Minuscule 482

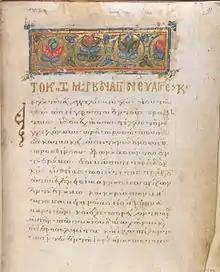
The first page of the Gospel of Mark

The Greek text of the codex is a representative of the Byzantine text-type. Hermann von Soden classified it to the family I. Kurt Aland placed it in Category V.